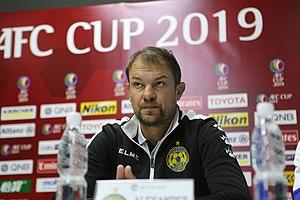
Le Futbal Klubu Dordoi Bichkek, plus couramment abrégé en Dordoi Bichkek, est un club kirghiz de football fondé en 1997 et basé à Bichkek, la capitale du pays.